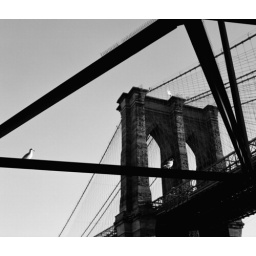
Two birds sit on highway girders far below the Brooklyn Bridge in New York City, NY, 2004.